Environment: real
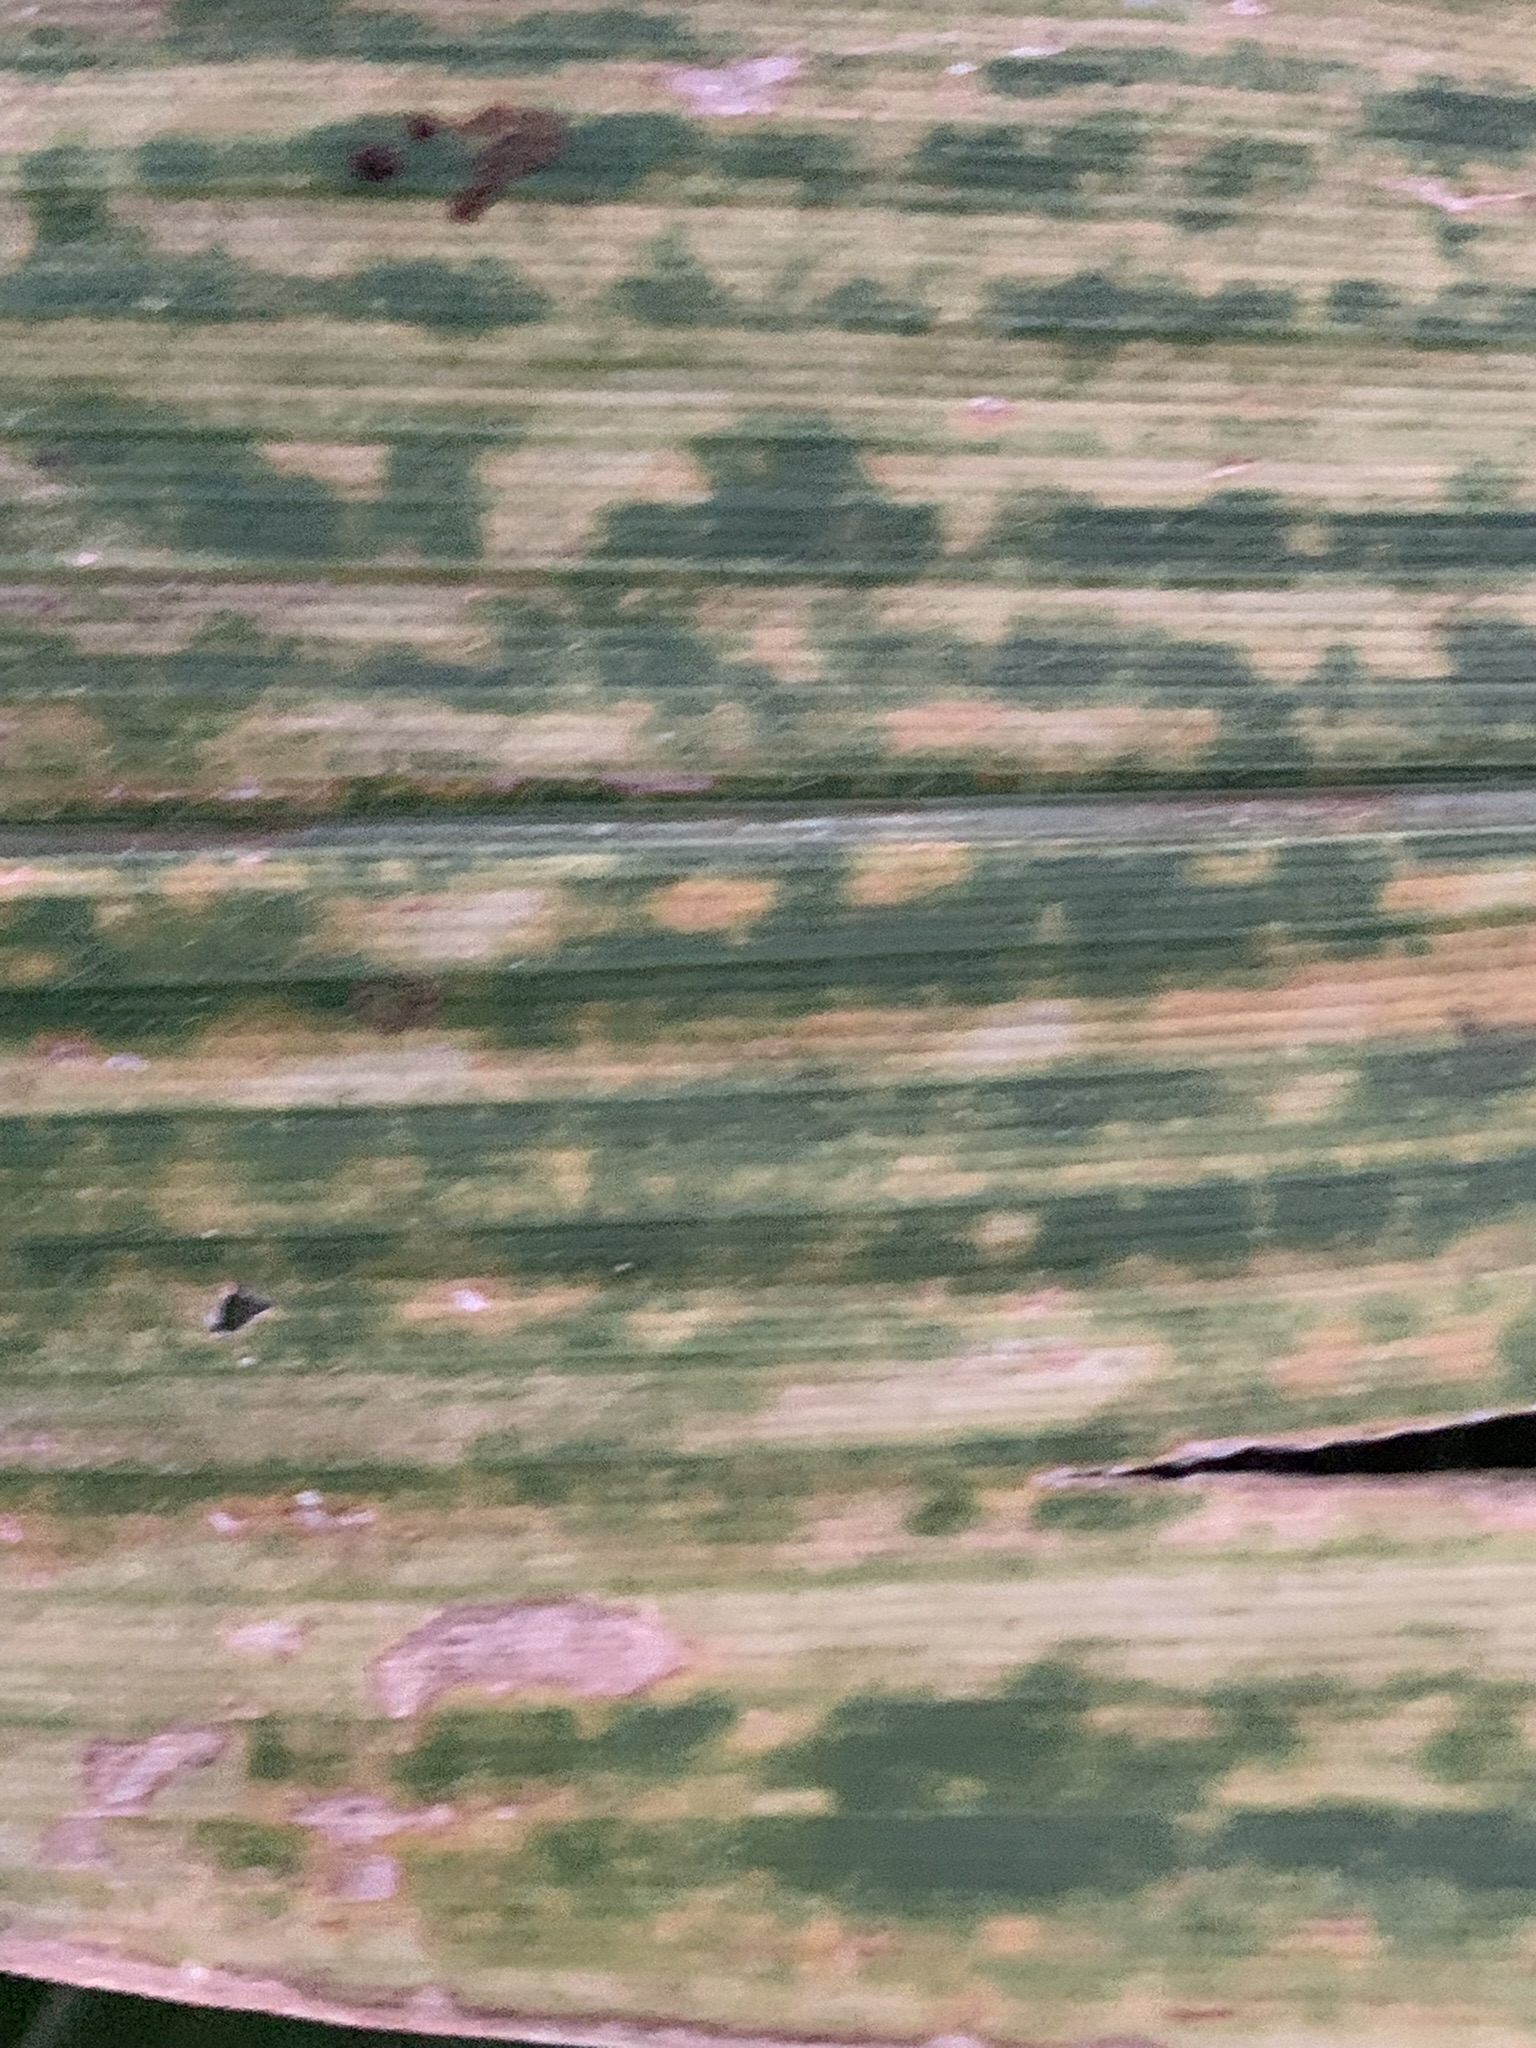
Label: lethal_necrosis